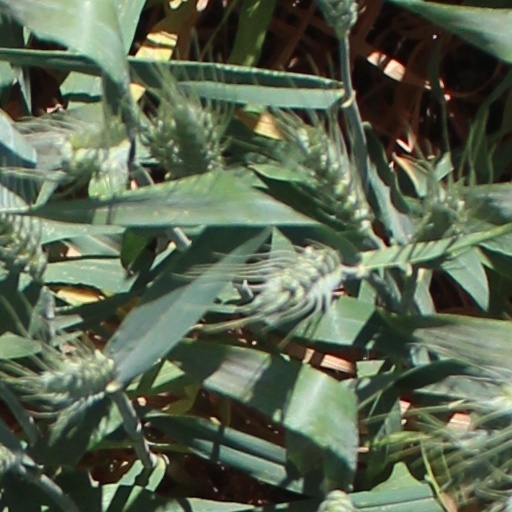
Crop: wheat